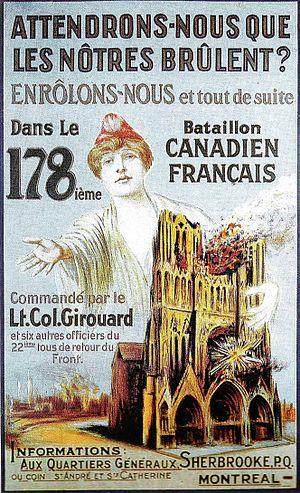
affiche pour la mobilisation au sein du 178_bataillon_canadienavec en fond la_cathédrale_Reims.
Le 12ᵉ Régiment blindé du Canada ou 12ᵉ RBC est une unité blindée régulière de l'Armée canadienne des Forces armées canadiennes. Il est souvent appelé simplement « 12ᵉ ». Il fait partie du 5ᵉ Groupe-brigade mécanisé du Canada et est stationné sur la base des Forces canadiennes Valcartier au Québec. Le régiment possède également une unité de la Première réserve composée de réservistes travaillant à temps partiel située à Trois-Rivières au Québec.